Josh Homme

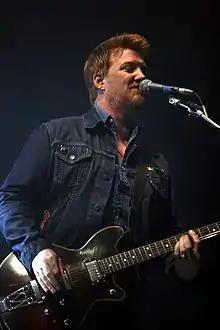
Homme performing at the 2011 Eurockéennes

Homme founded The Desert Sessions in 1997 at the Rancho De La Luna in Joshua Tree, California, describing it as a musical collective series "that cannot be defined". He stated, "At Desert Sessions, you play for the sake of music. That's why it's good for musicians. If someday that's not enough anymore, or that's not the reason behind you doing it – that's not your "raison d'être" – then a quick reminder like Desert Sessions can do so much for you, it's amazing. It's easy to forget that this all starts from playing in your garage and loving it."